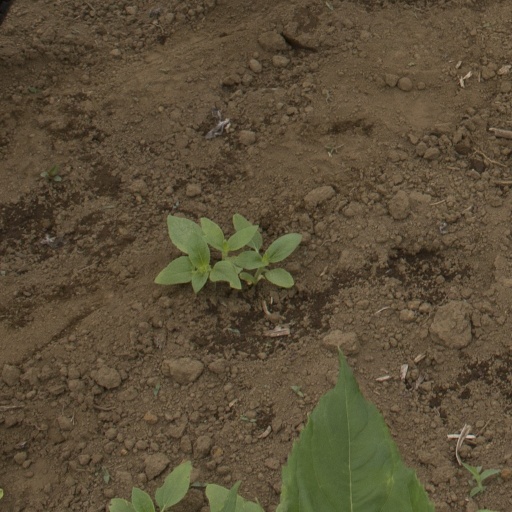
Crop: Jerusalem artichoke